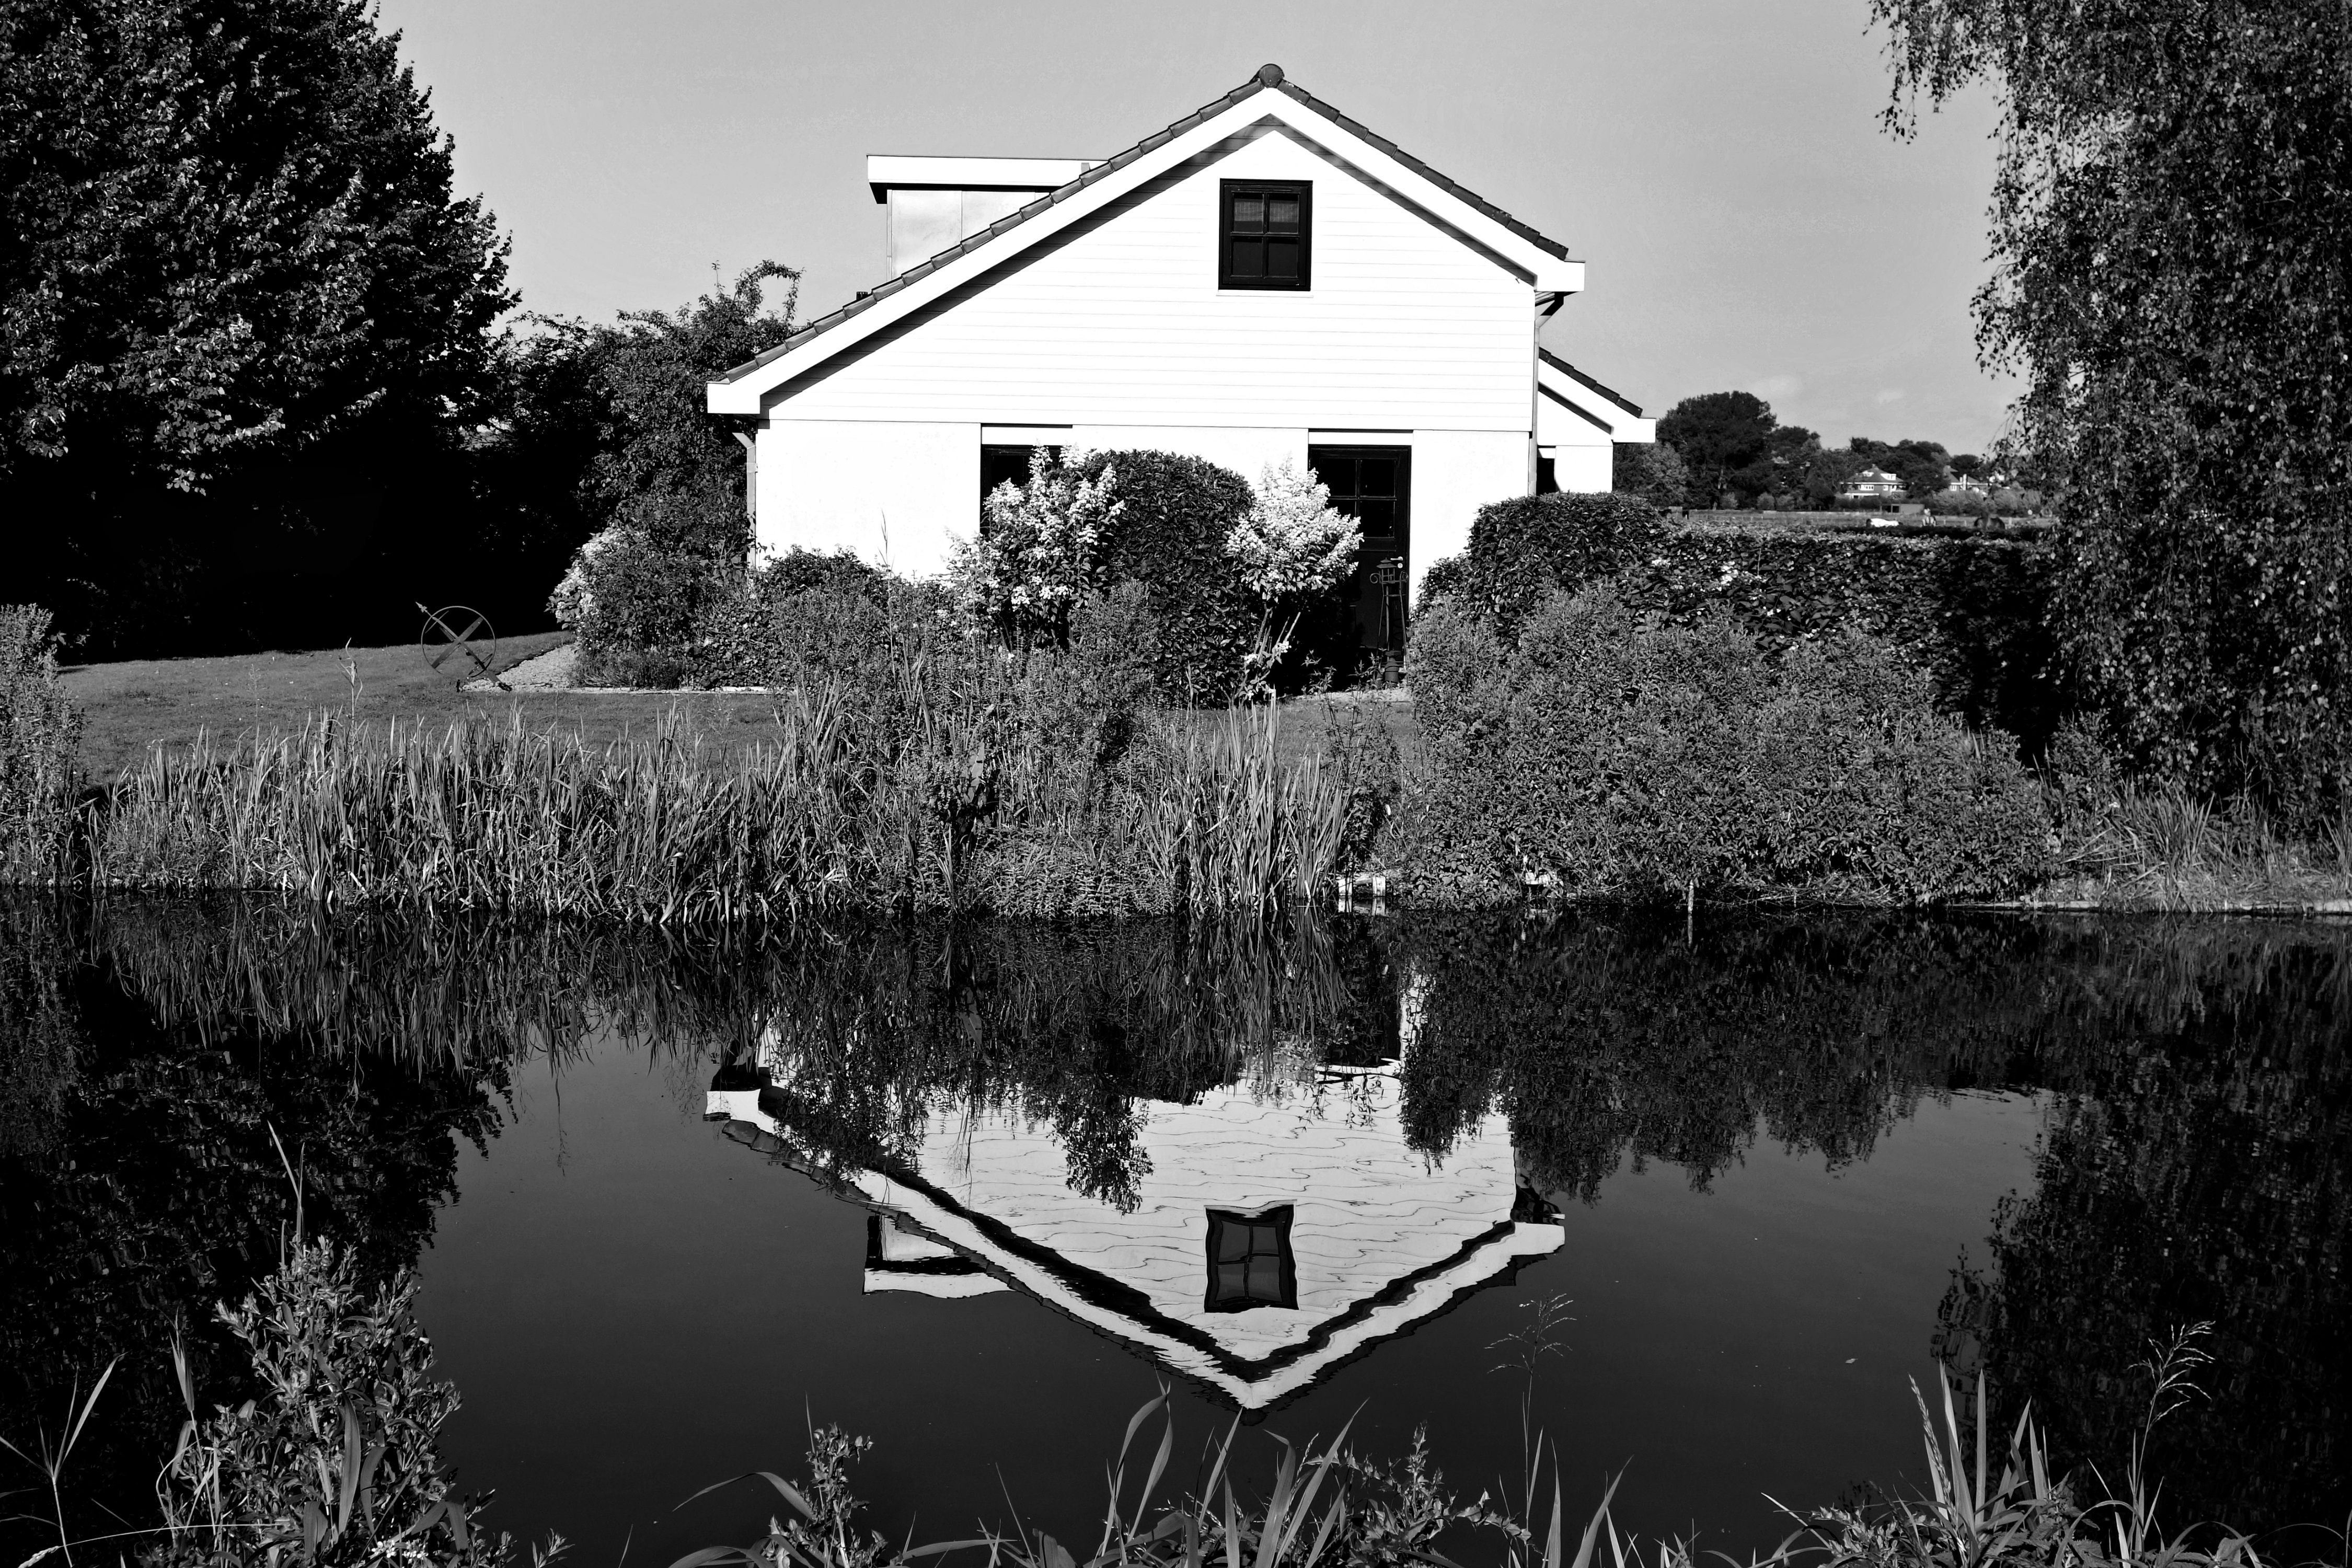
tree, water, black and white, structure, white, house, flower, building, pond, reflection, black, monochrome, waterway, symmetry, rural area, monochrome photography, woody plant